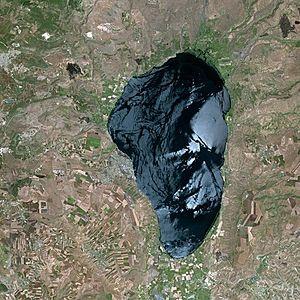
Le lac de Tibériade, mer de Galilée, lac de Kinneret ou encore lac de Genézareth, est un lac d'eau douce d'une superficie de 160 km² situé au nord-est d'Israël entre le plateau du Golan et la Galilée.